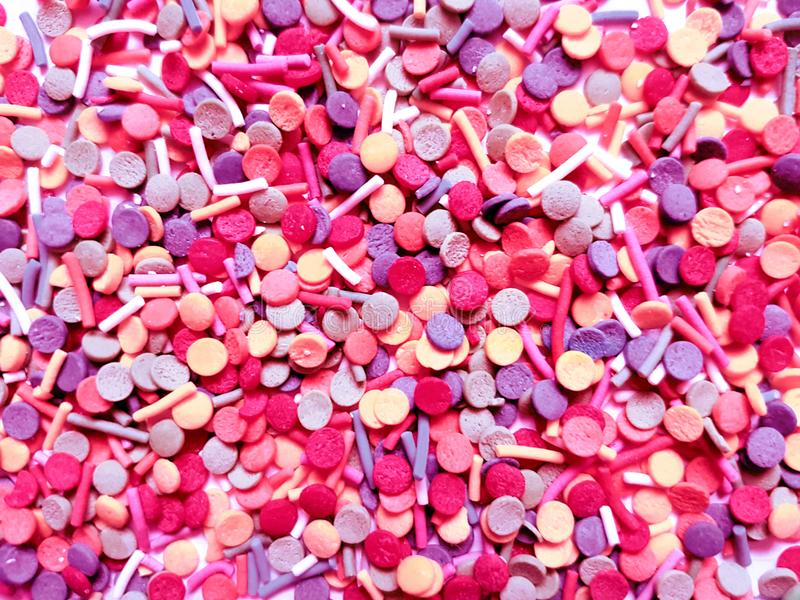
Label: plastic